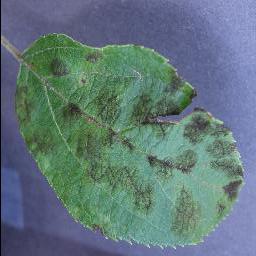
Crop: apple
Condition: scab